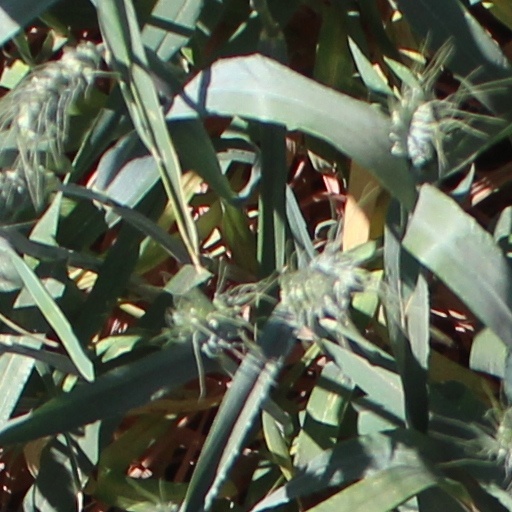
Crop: wheat